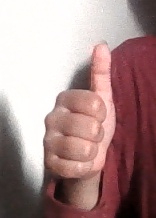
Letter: aleff